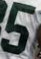
Number: 5